Angelo Capato

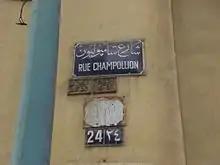
Rue Champollion in Alexandria, where Capato spent his final years.

In the following years those misfortunes continued, while his Creditors grew ever more nervous about their dues. By 1912 the debt burden had grown so huge that Capato had to declare bankruptcy. Two years later, with support from his nephew Contomichalos, Capato made a comeback by starting a small canteen.